MCC tour of Australia in 1958–59

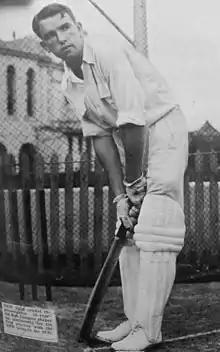

"This pencil-slim youngster bowled off-spinners in the first innings with a highly suspect and jerky action...but no one bothered much about him because of his comparatively modest success. The balloon really went up in the second innings when he used the new ball...I thought he looked less like a chucker when bowling quick but the M.C.C. were incensed".